Herisau railway station

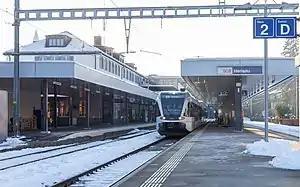
Thurbo train 739 as RE1 service to at Herisau in 2019

Herisau railway station is a railway station in Herisau, in the Swiss canton of Appenzell Ausserrhoden. It is an intermediate station on the Bodensee–Toggenburg line of Südostbahn and the Gossau–Wasserauen line of Appenzell Railways. Both companies have separate tracks and facilities, separated by Bahnhofplatz.